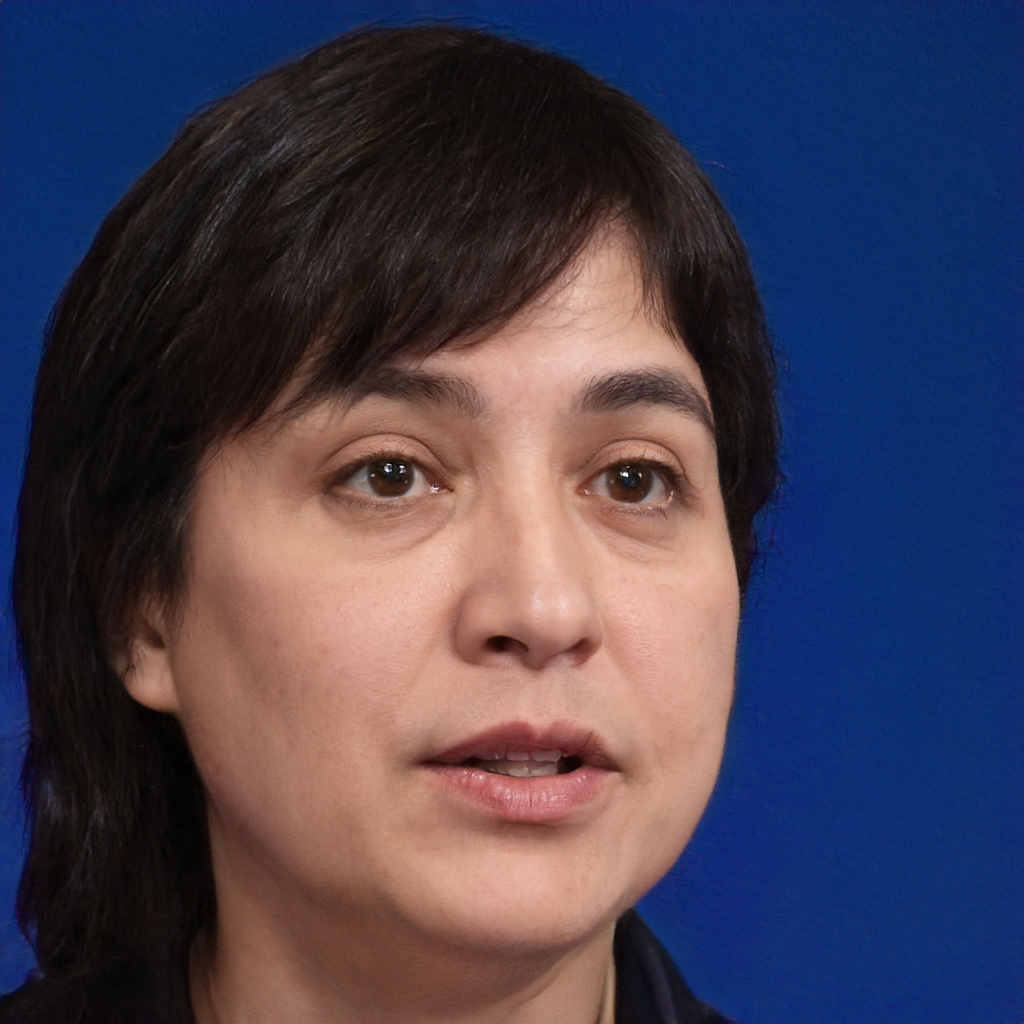
Gender: Female